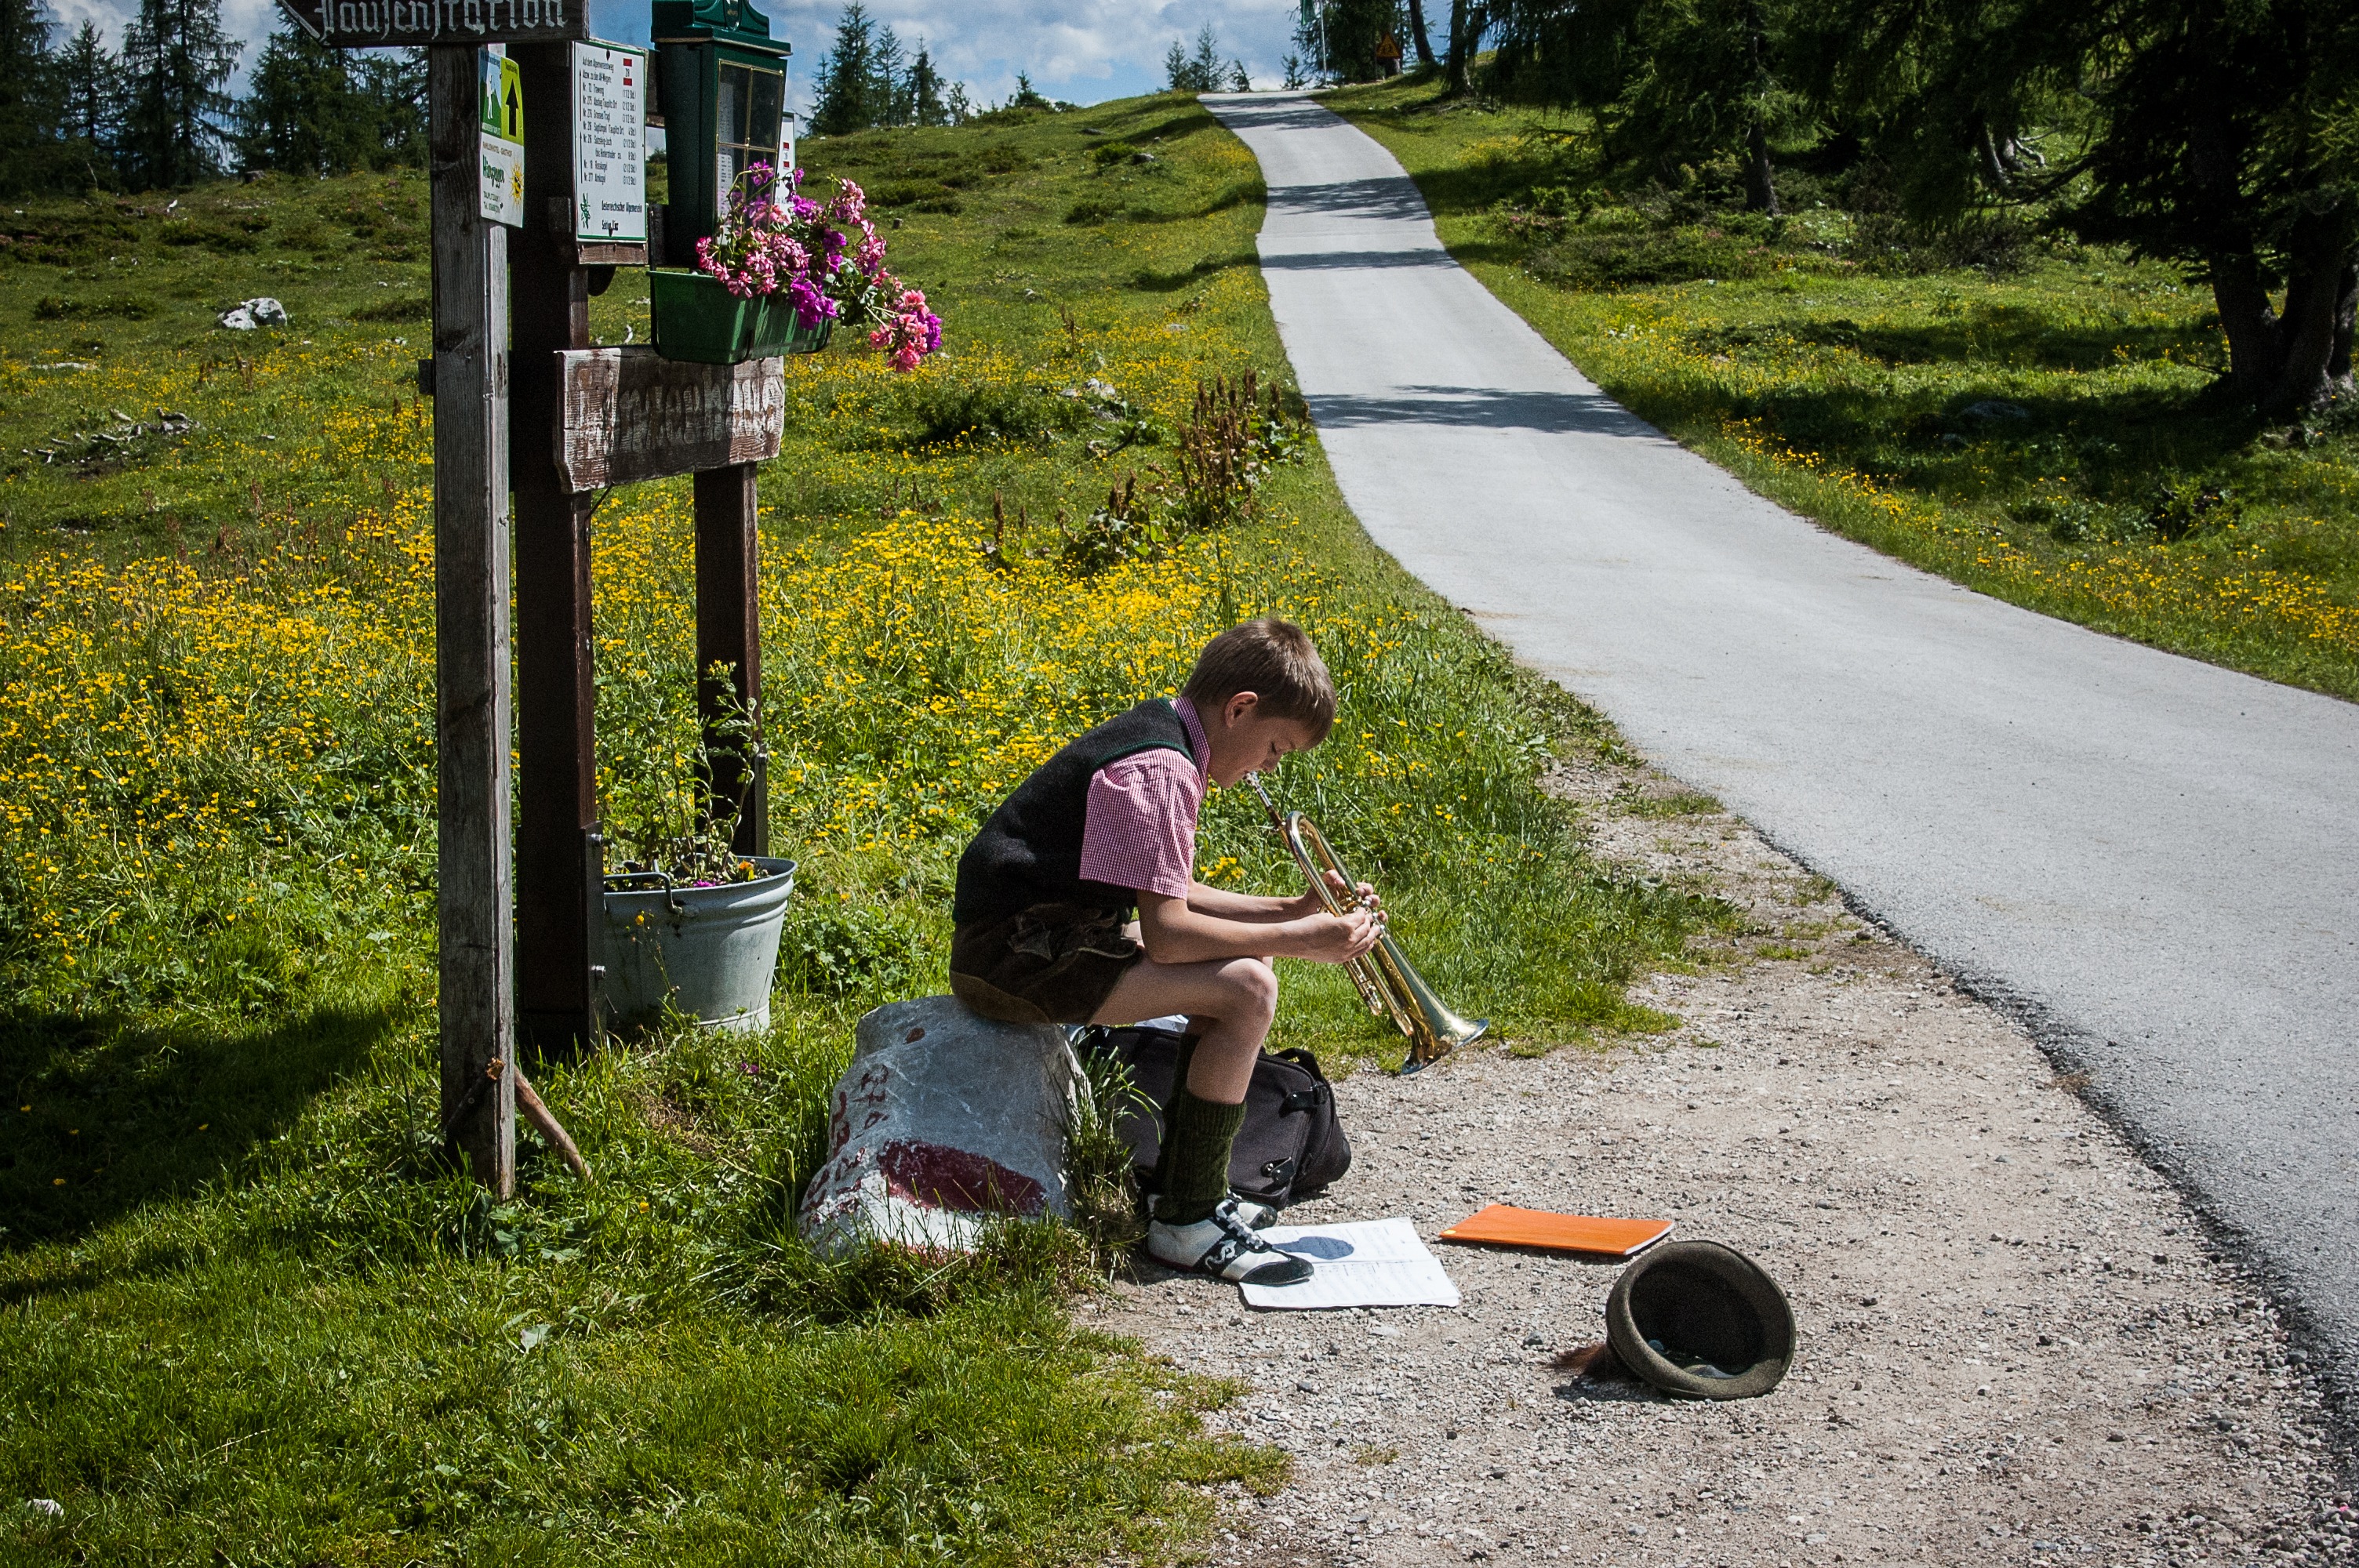
landscape, road, boy, bicycle, atmosphere, instrument, park, child, exercise, austria, trumpet, mood, alm, tauplitz, alpine meadow, trumpeter, geisenfeld peter, ziegenpeter